Zenon (footballer)

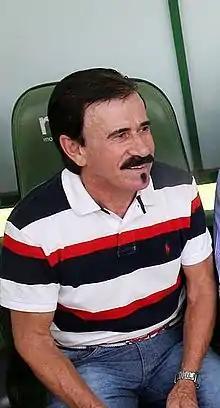

Zenon de Souza Farias (born March 31, 1954) is a Brazilian former football (soccer) player who played for Avaí, Guarani, Corinthians, Atlético Mineiro and Portuguesa. He was born in Tubarão, Santa Catarina.